Dreaming of Space

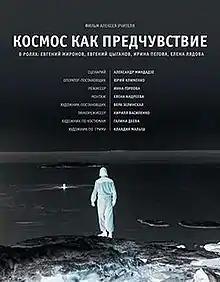
Film poster

Dreaming of Space is a 2005 Russian drama film directed by Alexei Uchitel.